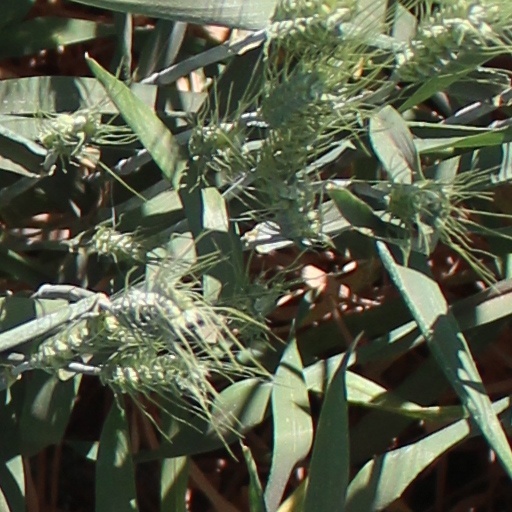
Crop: wheat